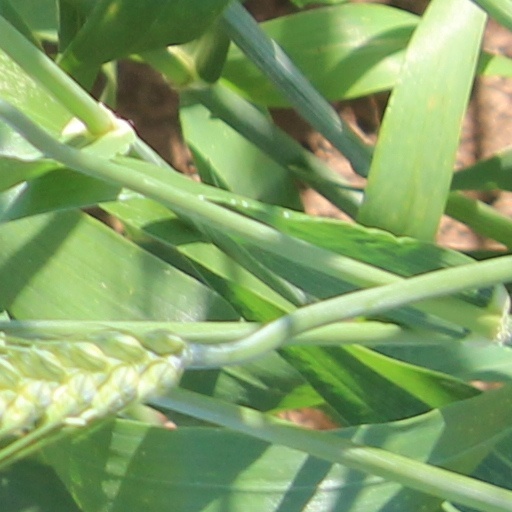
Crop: wheat